Oei Tjoe Tat

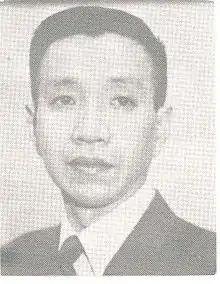

Oei Tjoe Tat (26 April 1922 – 26 May 1996) was a Chinese-Indonesian government official. Born in Surakarta, Central Java, he began his political career after graduating from the Universiteit van Indonesië (now the University of Indonesia) in Batavia, Dutch East Indies (Now Jakarta) in 1948. He was elected vice president of the Chinese Indonesian Democratic Party (PDTI) in 1953, joined the Indonesian Citizenship Consultative Board (BAPERKI) in 1954 and was active in Indonesia Party (Partindo) beginning in 1960.